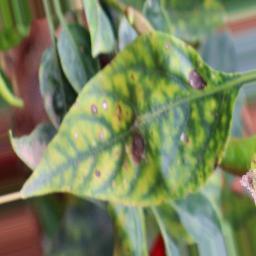
Label: nutritional